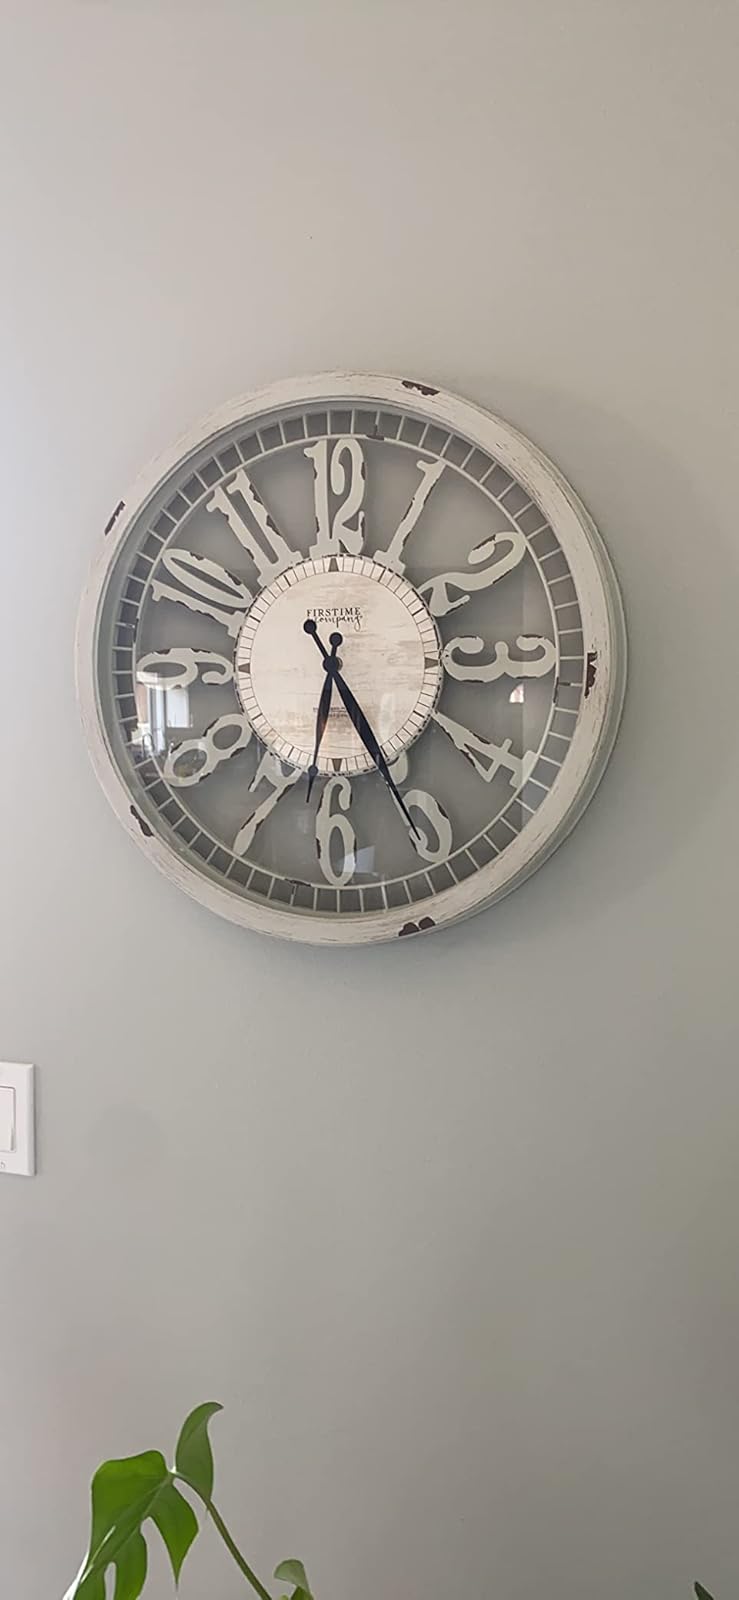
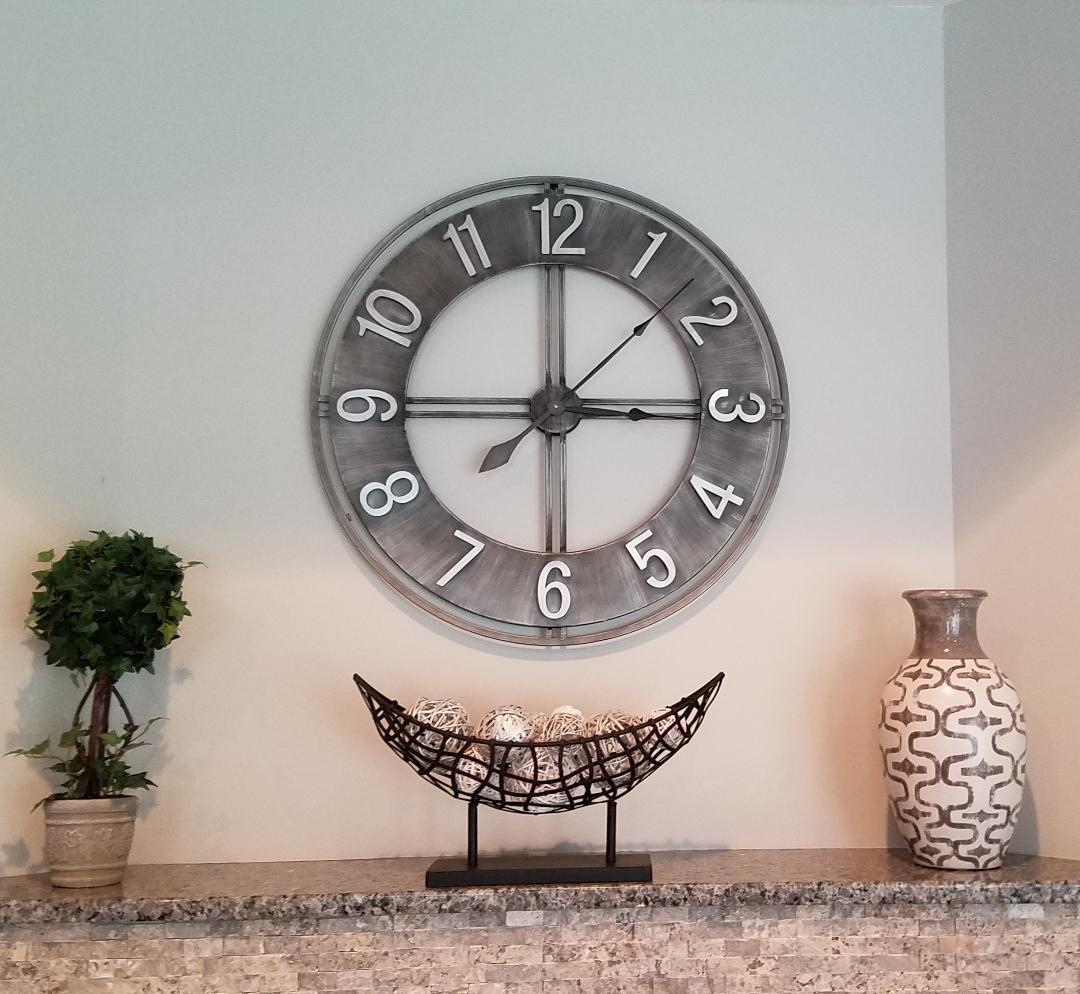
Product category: clock
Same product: no